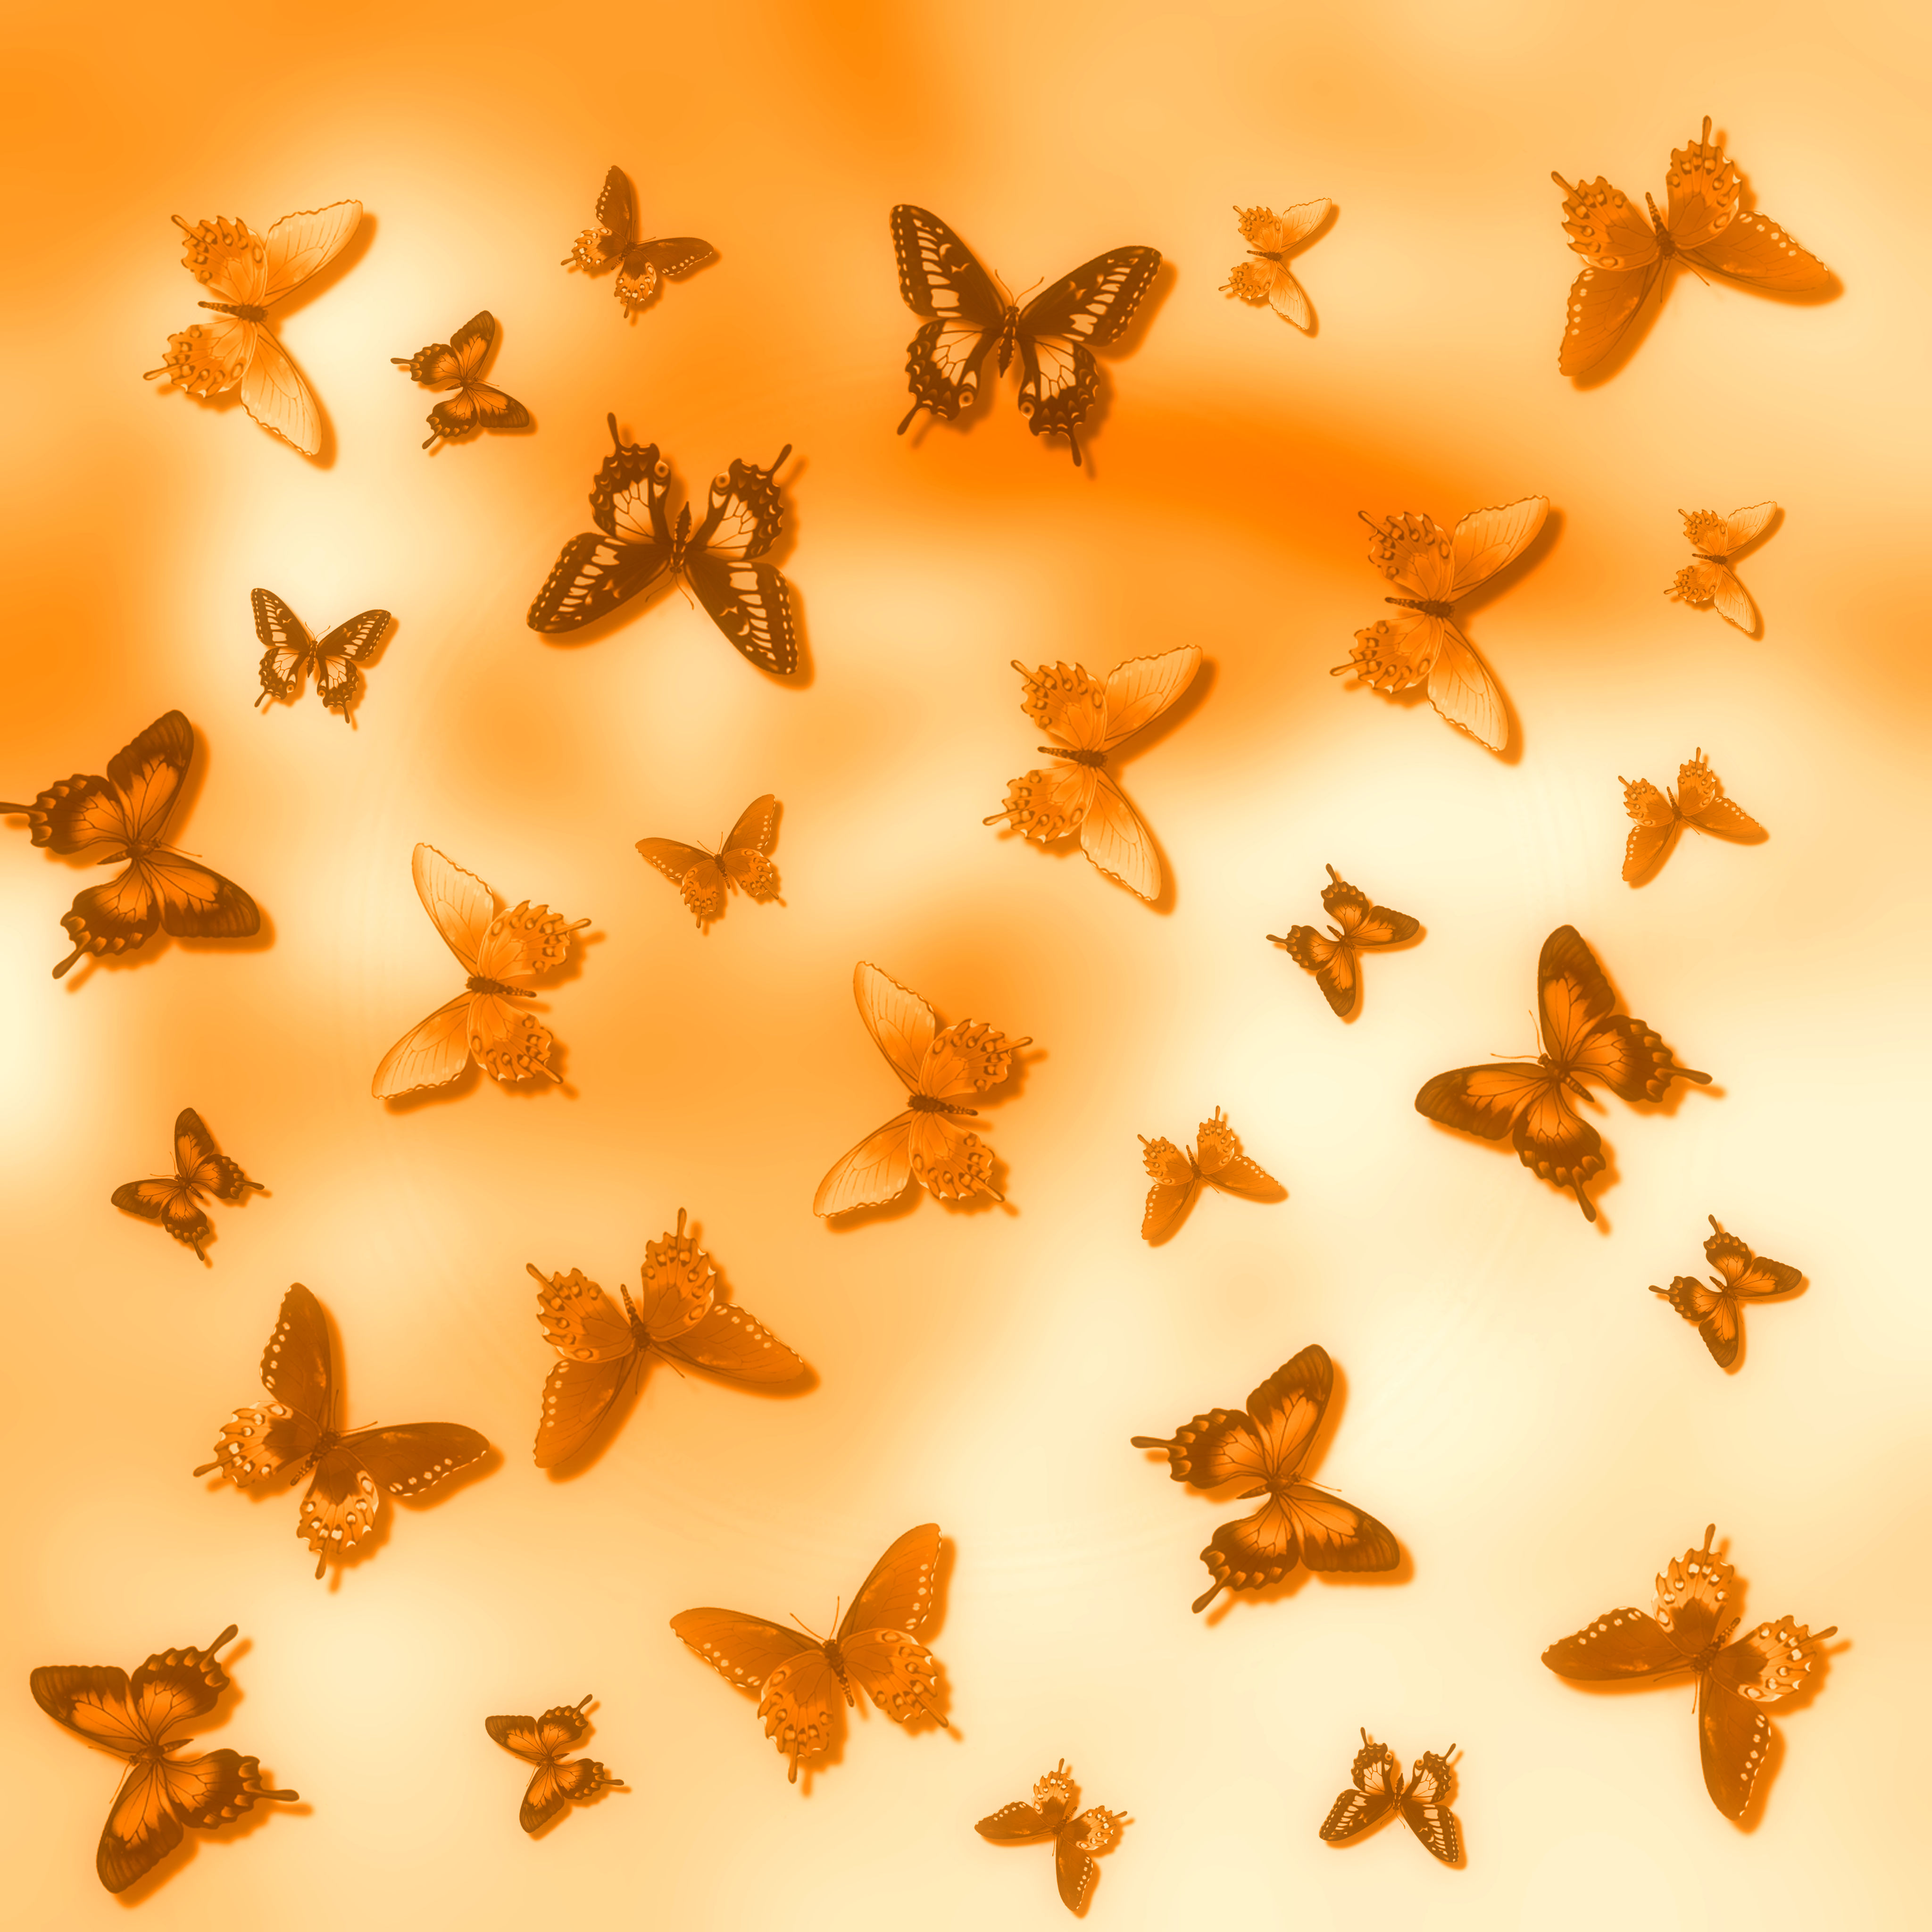
pattern, design, motif, background, texture, butterfly, invertebrate, orange, insect, pollinator, moths and butterflies, organism, membrane winged insect